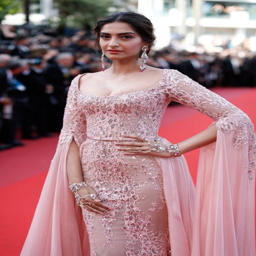
actor wears a gorgeous blush pink coloured gown at festival .